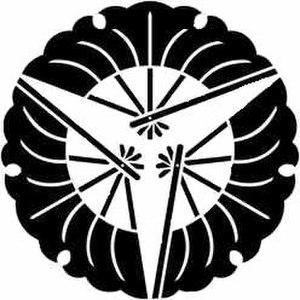
Le domaine de Takasaki est un fief féodal japonais de l'époque d'Edo situé dans la province de Kōzuke. Il était dirigé à partir du château de Takasaki dans l'actuelle ville de Takasaki. Le domaine est dirigé pendant la majeure partie de son histoire par une branche cadette du clan Matsudaira.
Le domaine d'Ōtaki est un domaine féodal japonais de l'époque d'Edo situé dans la province de Kazusa, de nos jours préfecture de Chiba. Son centre en est le château d'Ōtaki dans ce qui est maintenant le bourg d'Ōtaki.
Le domaine d'Ojima est un domaine féodal fudai japonais de la période Edo situé dans la province de Suruga. Son centre se trouve dans ce qui est de nos jours le district Shimizu-ku d'Ojima.